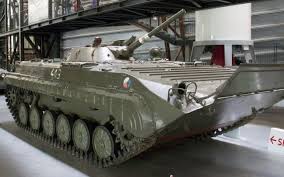
Label: BMP